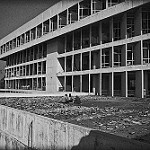
Scene: Outdoor